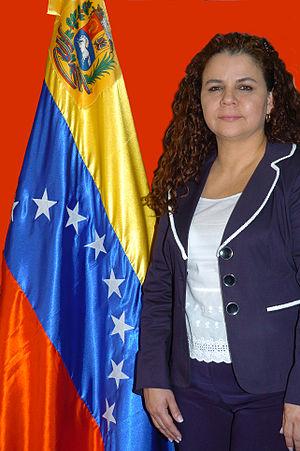
Le gouvernement du Venezuela est l'un des éléments du pouvoir exécutif national de la République bolivarienne du Venezuela.
María Iris Varela Rangel est une femme politique vénézuélienne, née à San Cristóbal le 9 mars 1967. Députée de 2001 à 2011, elle a été ministre du Service pénitentiaire de 2011 à 2017, et de nouveau depuis le 4 juin 2018.
Le ministère du Service pénitentiaire est un ministère du gouvernement du Venezuela, créé le 26 juillet 2011. Son titulaire actuel est Iris Varela depuis le 4 juin 2018.